Joint dislocation

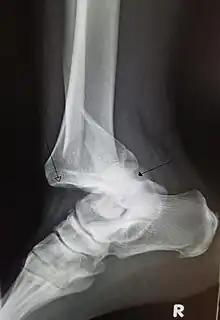
A traumatic dislocation of the tibiotarsal joint of the ankle with distal fibular fracture. Open arrow marks the tibia and the closed arrow marks the talus.

A joint dislocation, also called luxation, occurs when there is an abnormal separation in the joint, where two or more bones meet. A partial dislocation is referred to as a subluxation. Dislocations are commonly caused by sudden trauma to the joint like during a car accident or fall. A joint dislocation can damage the surrounding ligaments, tendons, muscles, and nerves. Dislocations can occur in any major joint (shoulder, knees, hips) or minor joint (toes, fingers). The most common joint dislocation is a shoulder dislocation.